King's Beasts, Hampton Court Palace

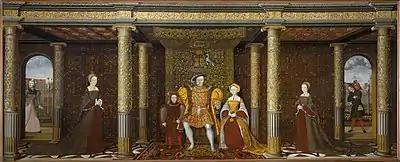
"Henry VIII and his family", showing carved heraldic beasts in a garden, RCT

The King's Beasts are a series of 10 statues of heraldic animals that stand on the bridge over a moat leading to the great gatehouse of Hampton Court Palace. The original statues were commissioned by King Henry VIII to represent his ancestry and that of his third wife Jane Seymour. These were destroyed during renovations in the late 17th century, but new sculptures based on the original specifications were erected in the early 20th century.